Felix Felton

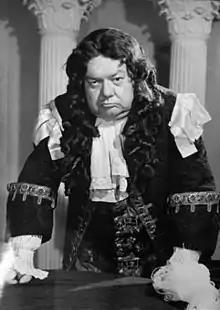
Felix Felton as Sir Thomas Modyford in the BBC series "Captain Morgan"

Robert Forbes Felton (12 August 1911 – 21 October 1972), known professionally as Felix Felton, was a British film, television, stage and voice actor as well as a radio director, composer and author.